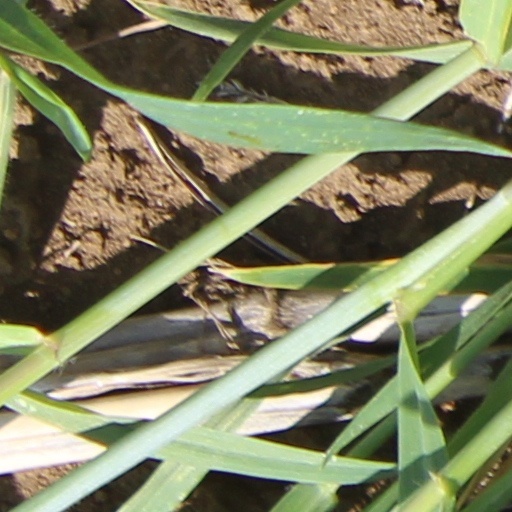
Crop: wheat